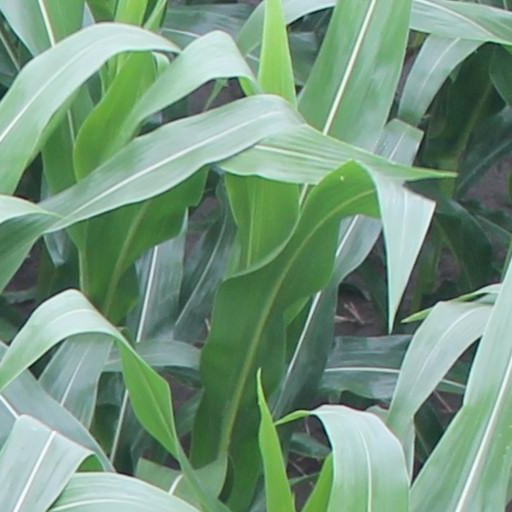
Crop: maize; corn